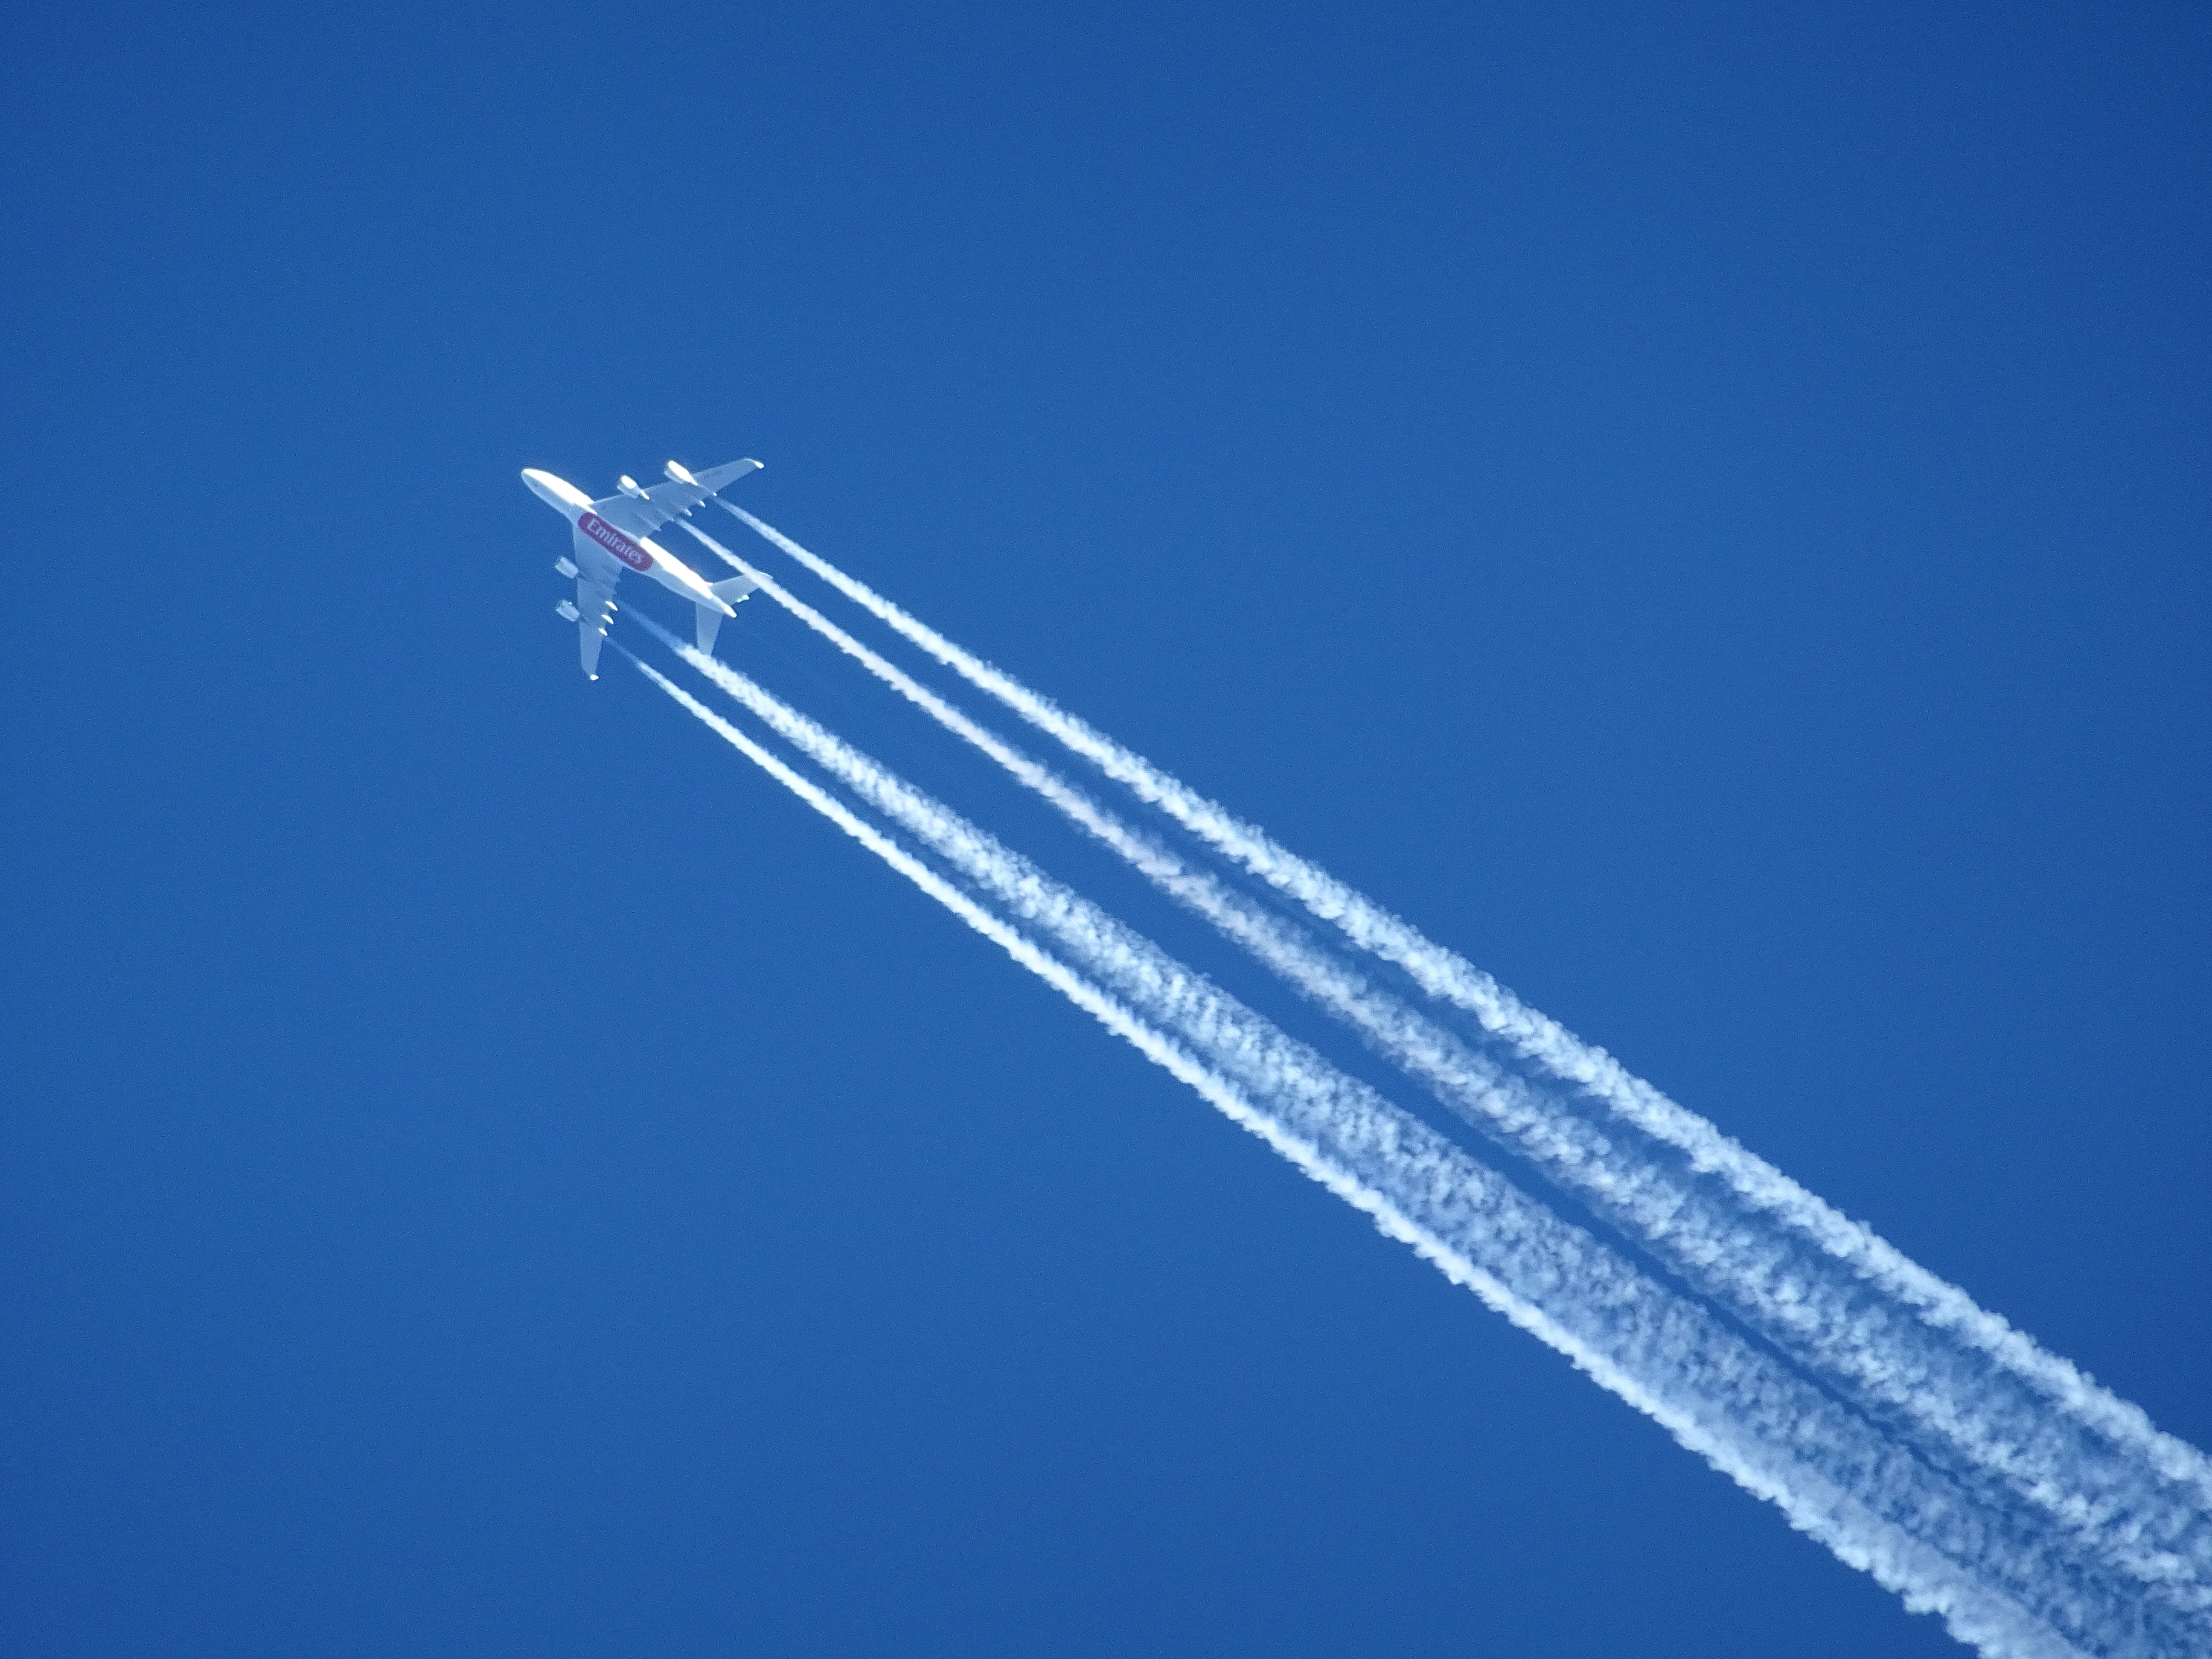
wing, sky, technology, air, atmosphere, fly, aircraft, clear, line, aviation, flight, blue, lighting, airliner, engine, chemtrails, contrail, emirates, pollution, air traffic, conspiracy theory, climate change, flight tracks, aircraft noise, atmosphere of earth